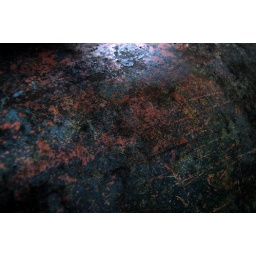
Rear fender of a truck abandoned alongside a road near my house.Nikon D401/40 secf/4.5NIKKOR AF-S 18-55mm @ 32 mm